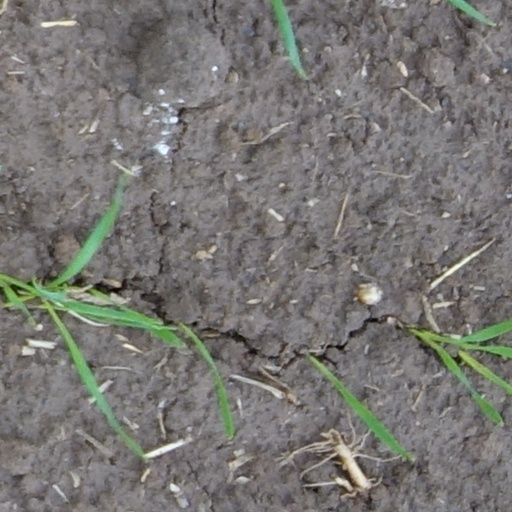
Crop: wheat